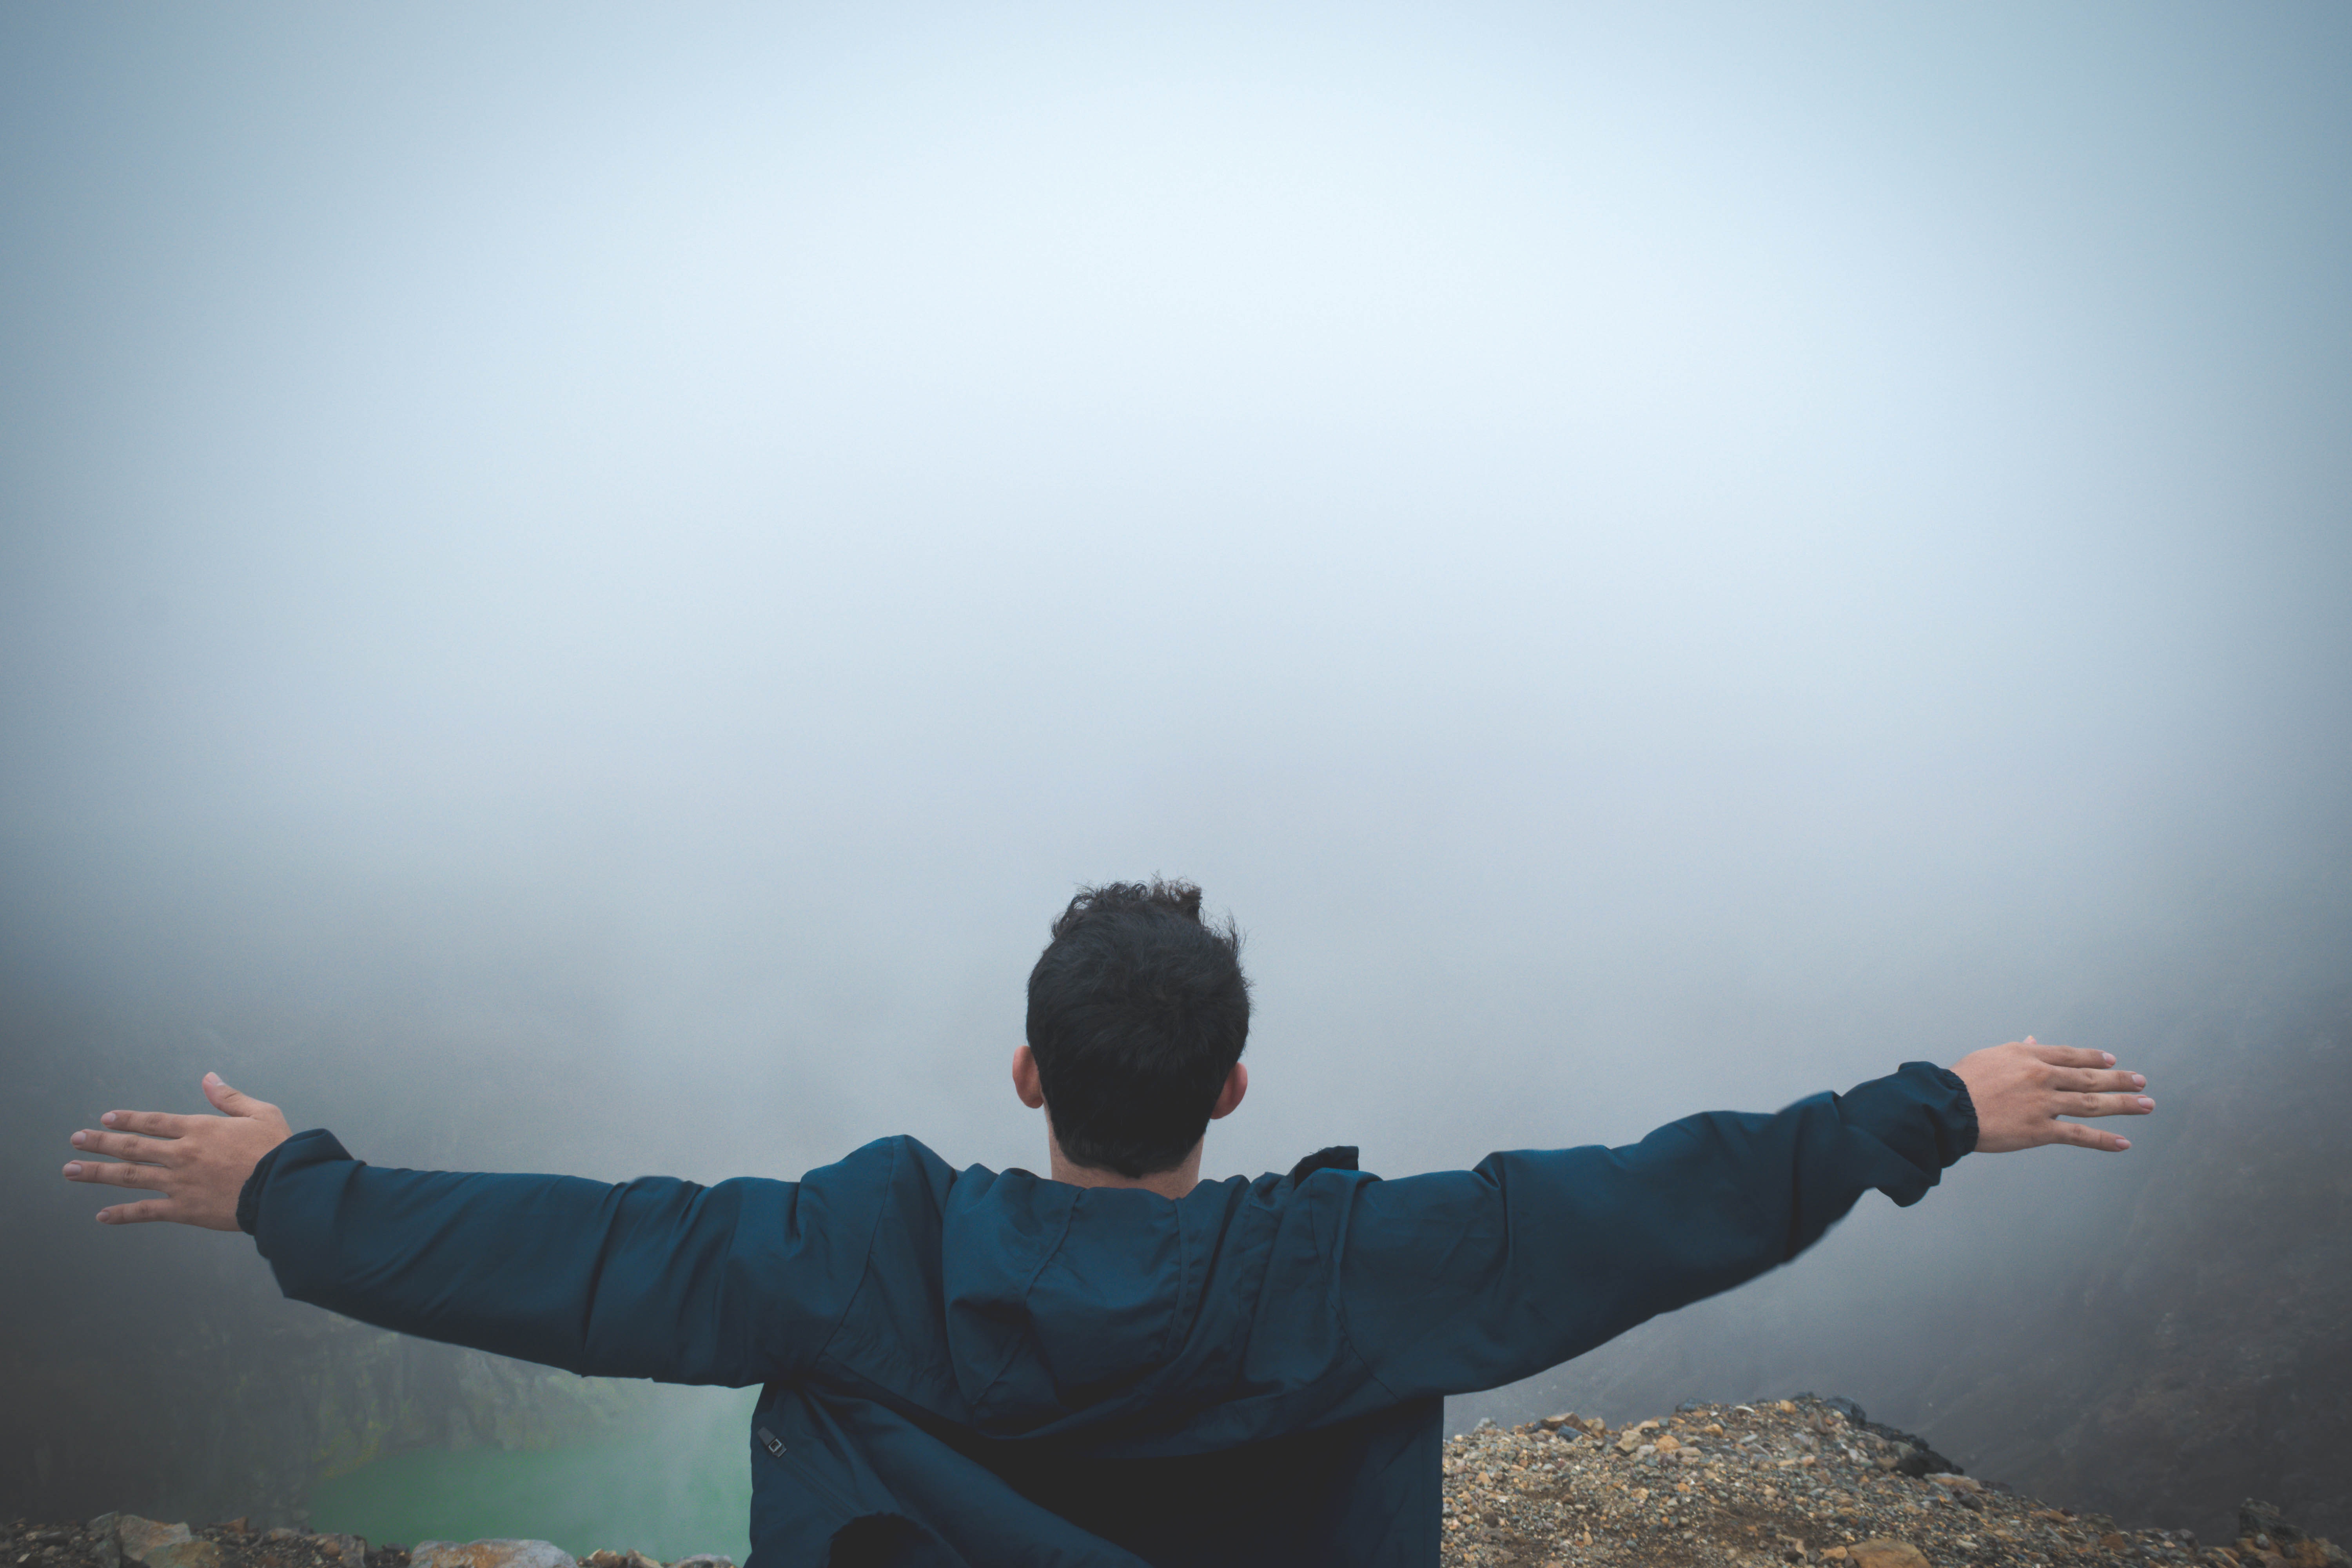
blue, sky, cloud, morning, fun, atmosphere, vacation, hand, sunlight, happiness, horizon, girl, stock photography, sea